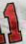
Number: 1